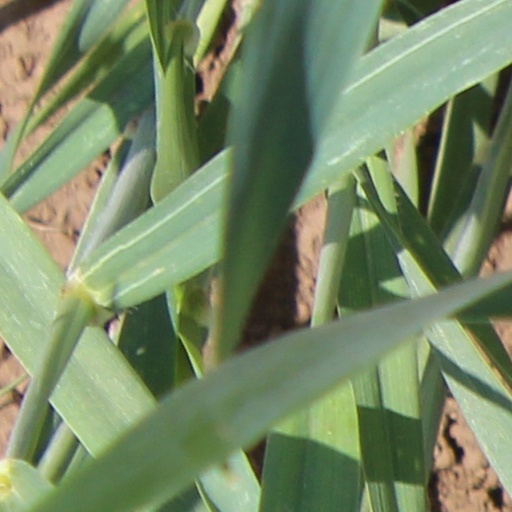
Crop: wheat